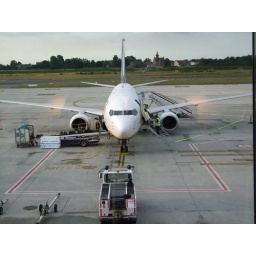
Hm, in this plane we'll be flying soon high in the sky ...